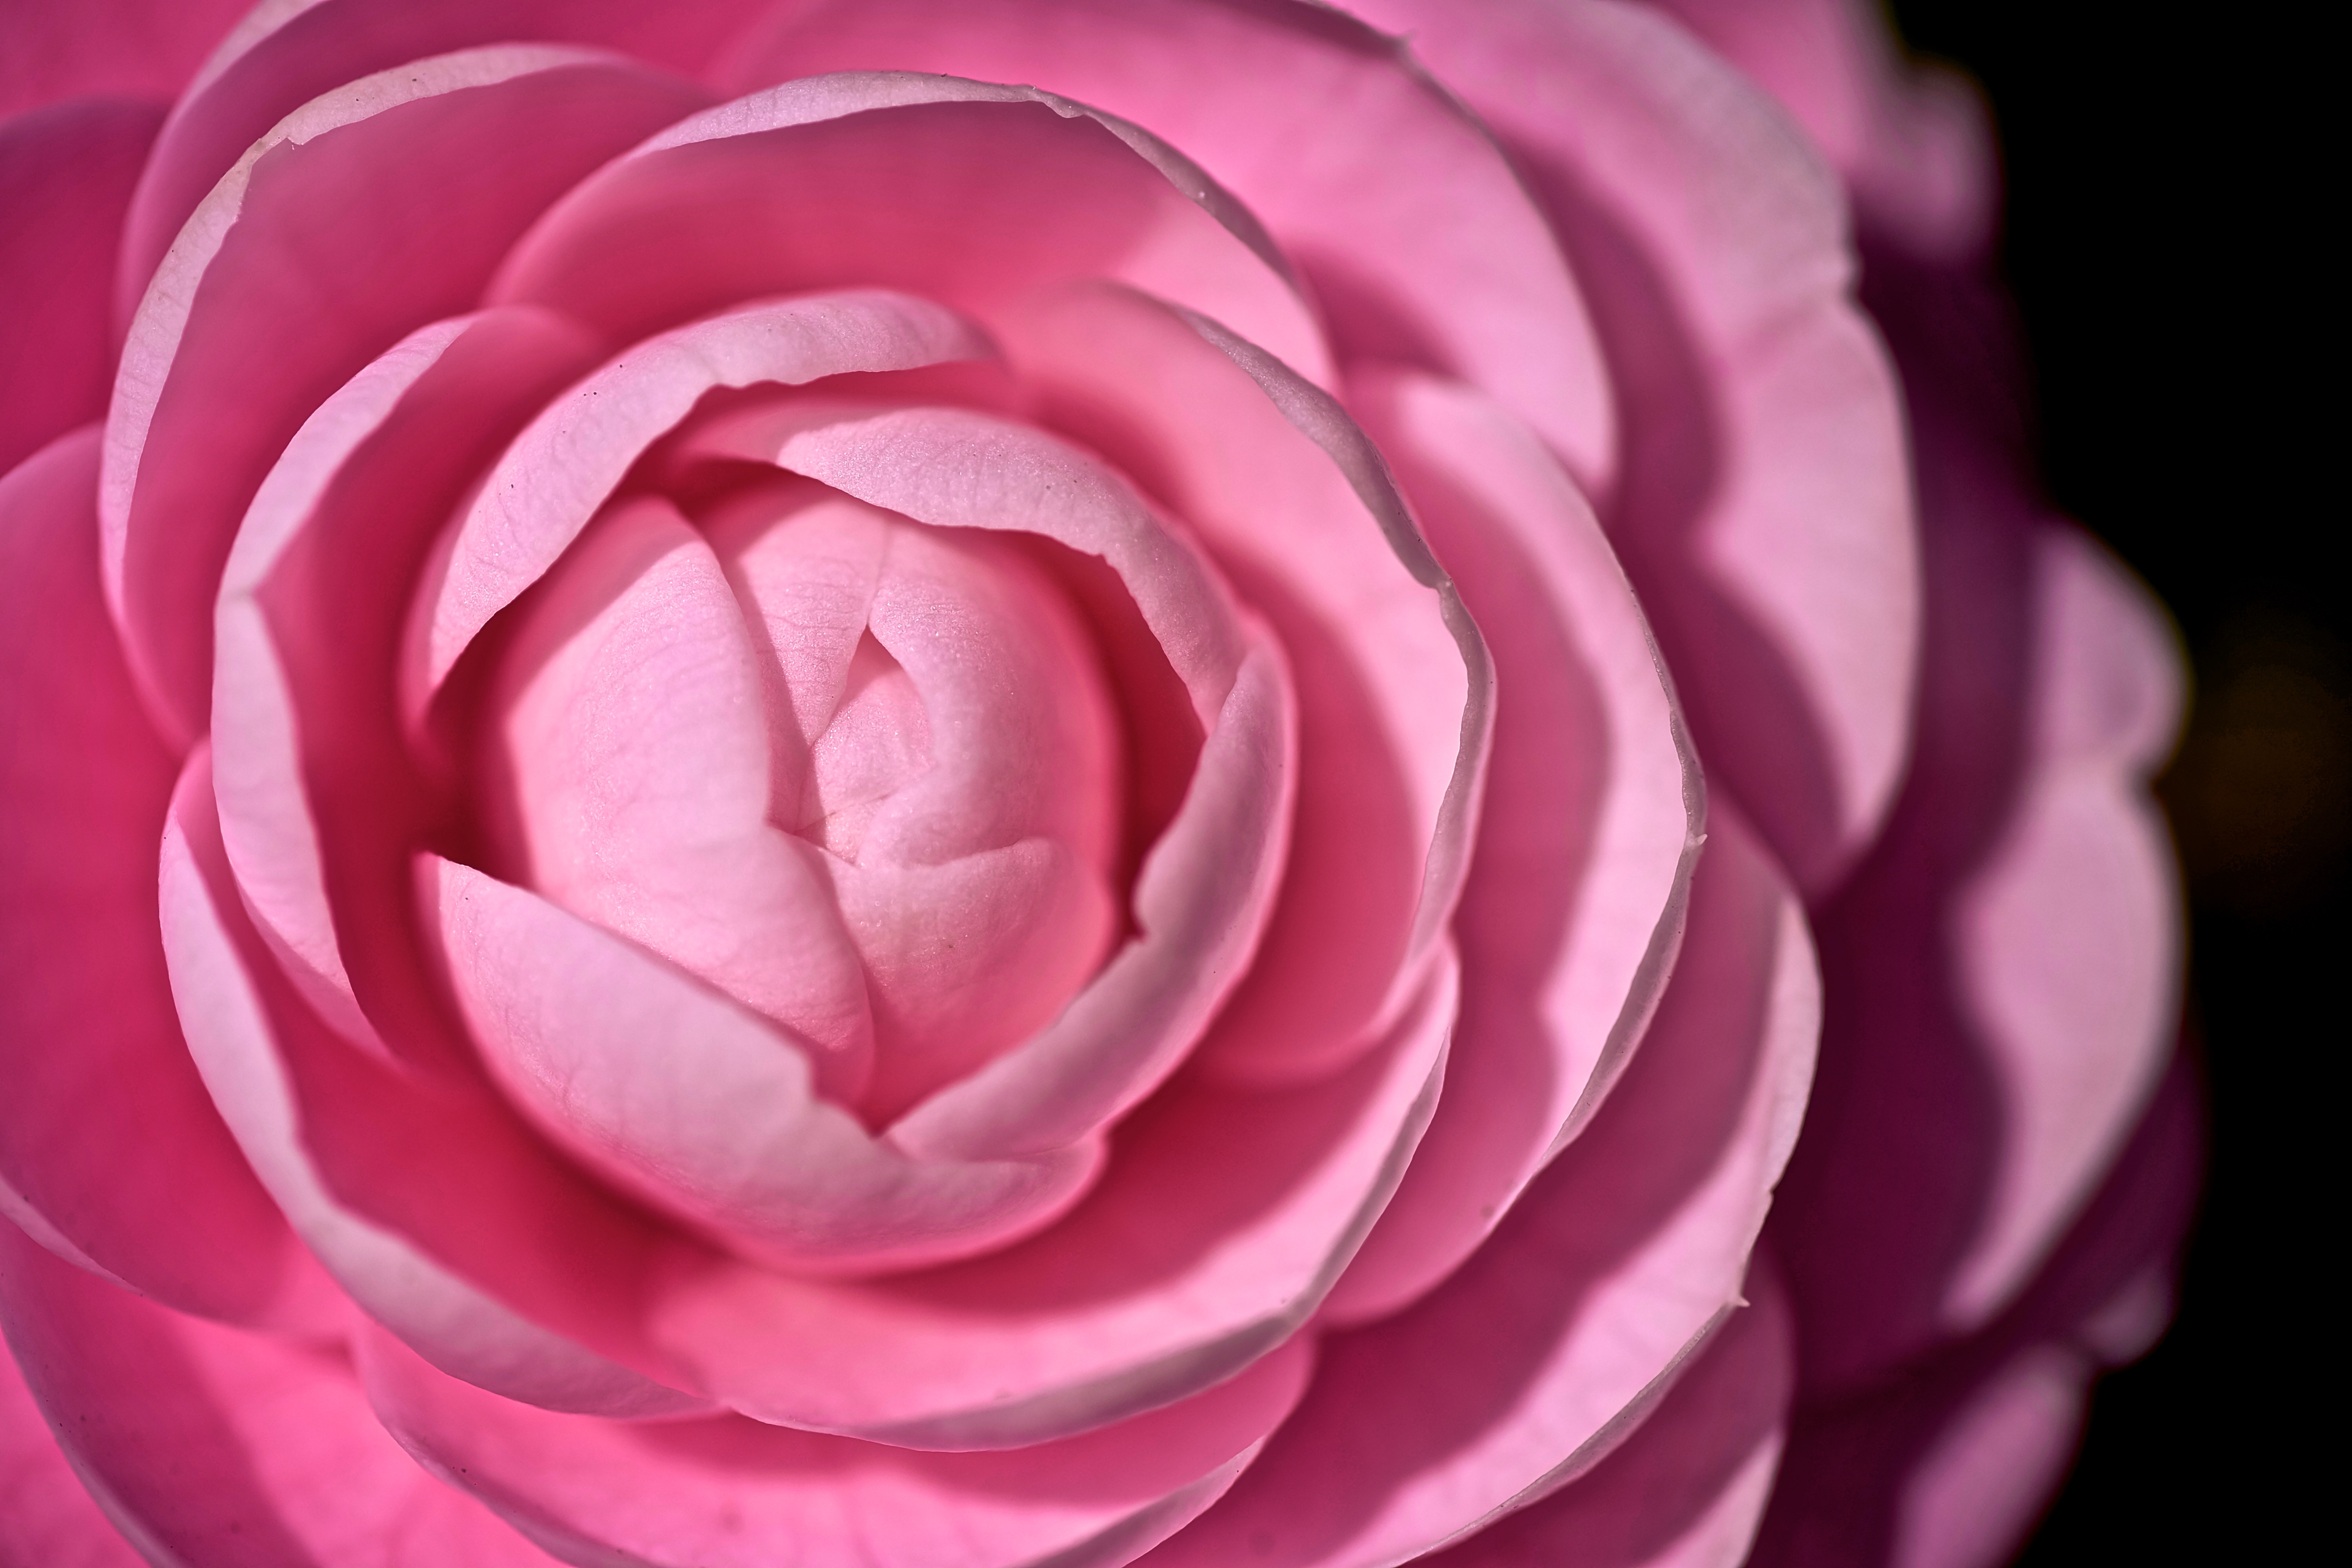
plant, flower, petal, rose, macro, closeup, pink, japan, yokohama, camellia, floribunda, jikefurusatomura, tsubaki, flowering plant, garden roses, rose family, land plant, rosa centifolia